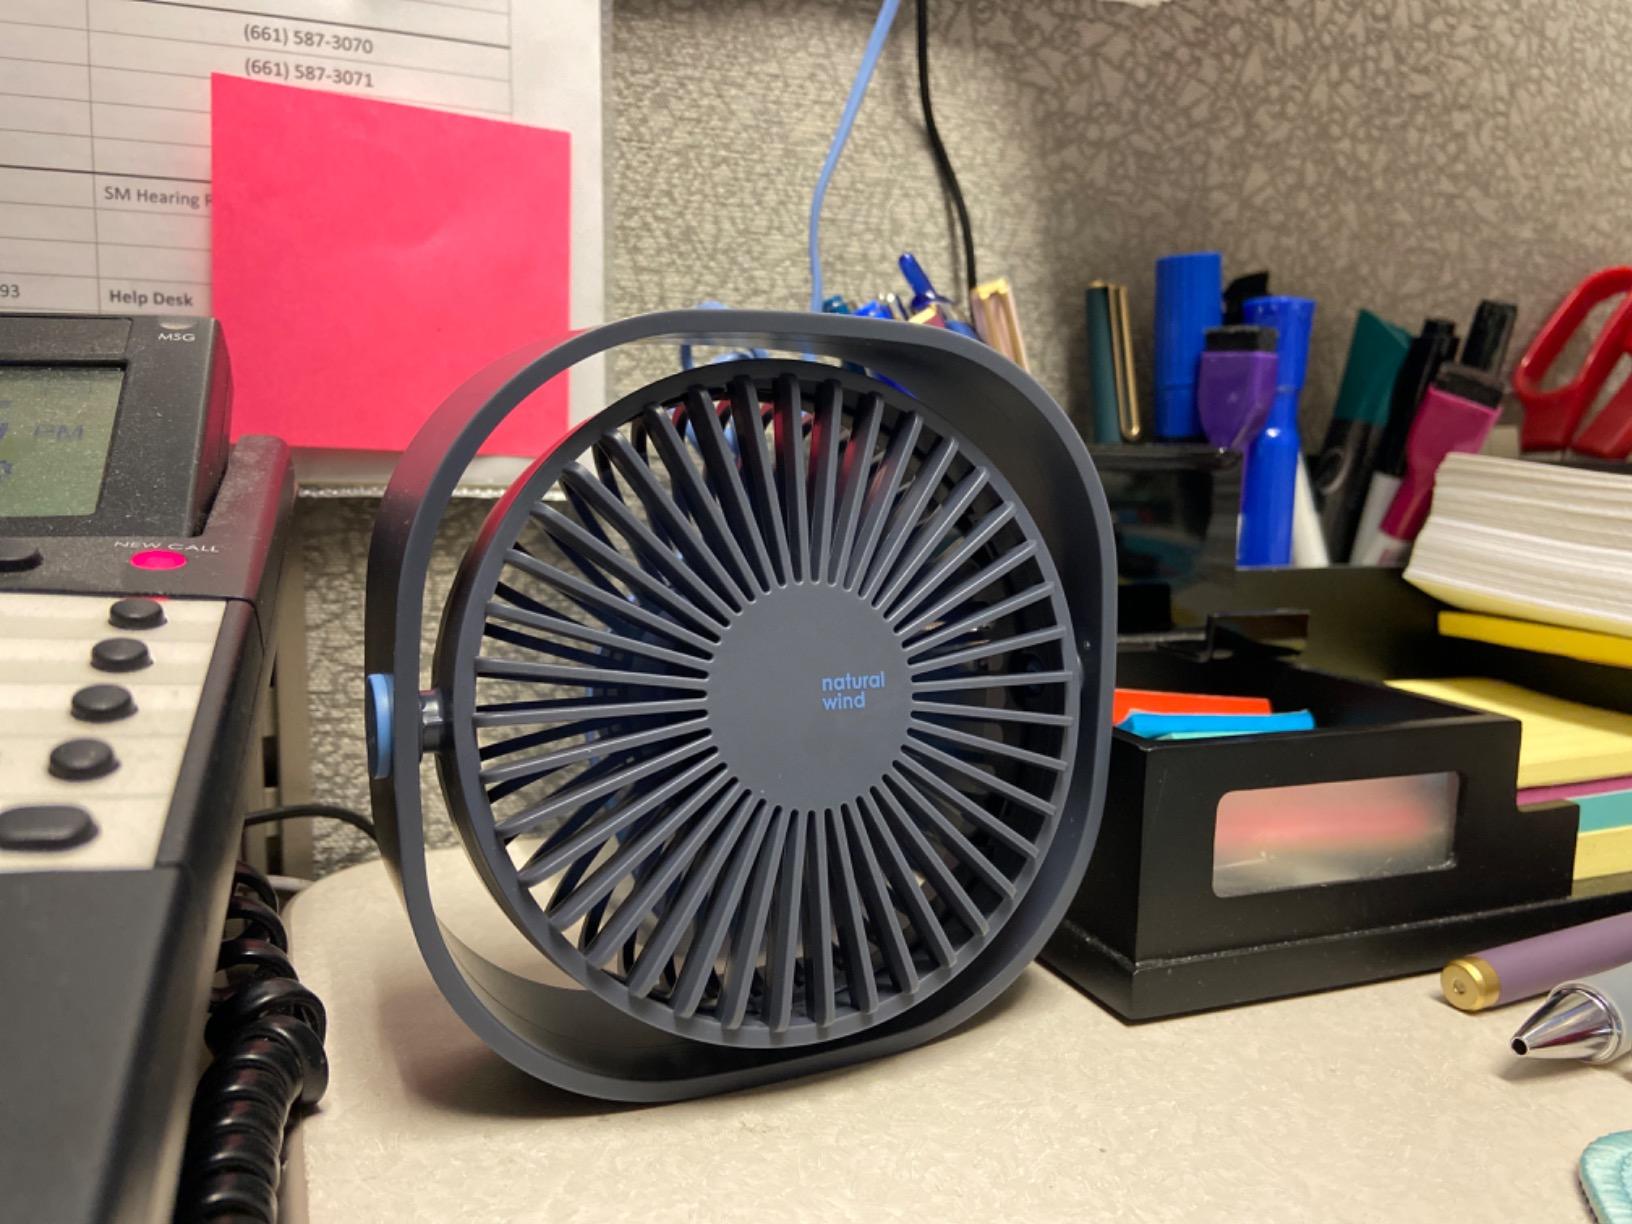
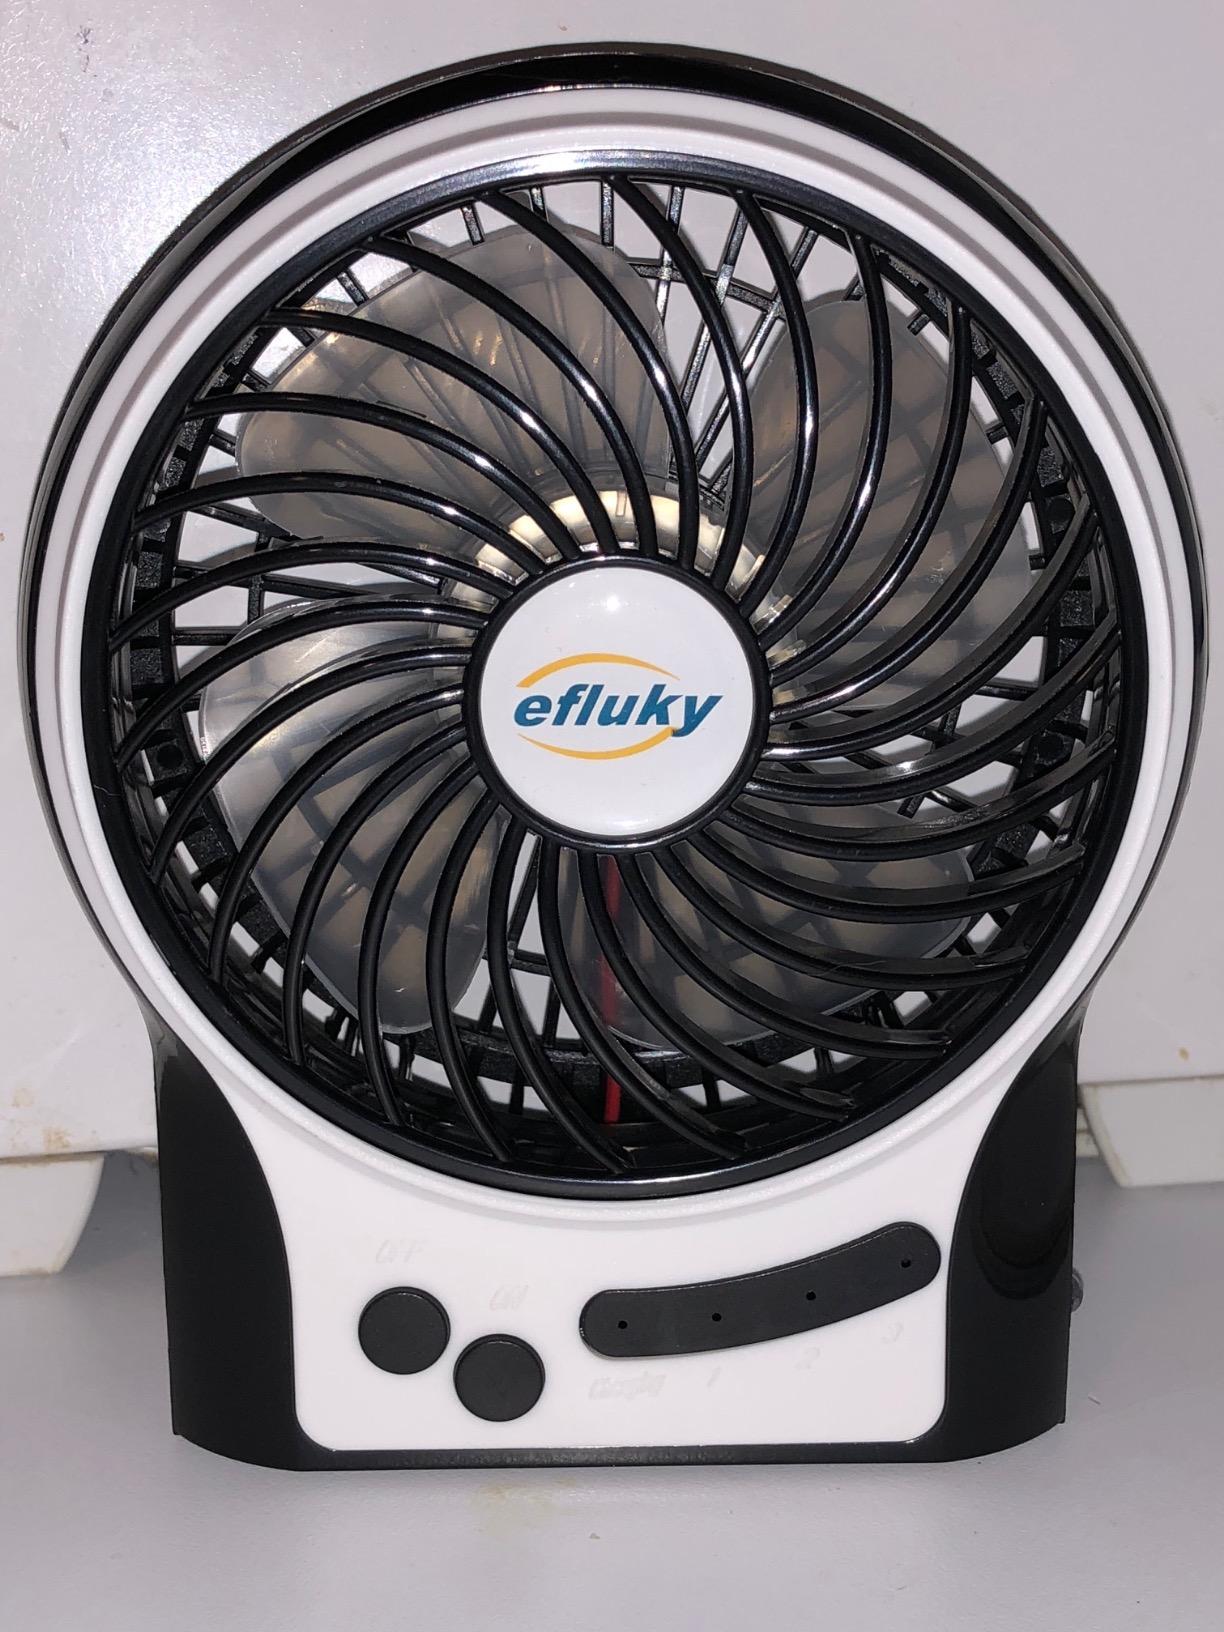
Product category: fan
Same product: no